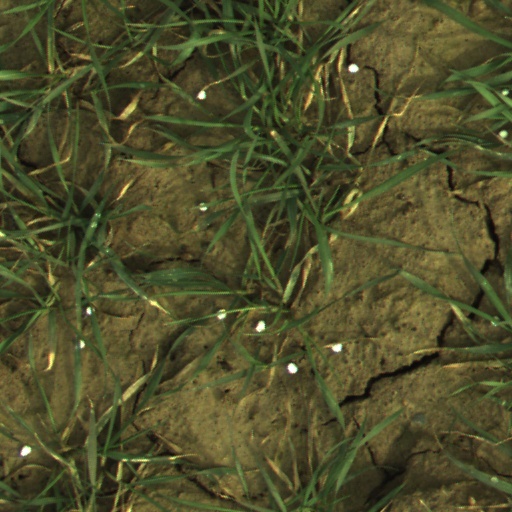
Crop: wheat